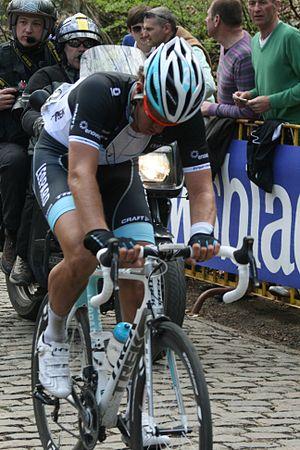
Gand-Wevelgem 2011, mont Kemmel, Wouter Weylandt
L'équipe cycliste Trek-Segafredo est une équipe cycliste américaine de cyclisme sur route, créée en 2011. Elle courait sous licence luxembourgeoise de ses débuts jusqu'en 2013 inclus.
La saison 2011 de l'équipe cycliste Leopard-Trek est la première de l'équipe. Elle débute en janvier sur le Tour Down Under et se termine en octobre sur la Japan Cup. Au cours de cette saison, l'équipe réalise une solide campagne de classique. Sur les classiques dites Monuments, elle comptabilise une seule victoire, mais ses coureurs réalisent la performance rare de terminer sur le podium de chacune des cinq courses.